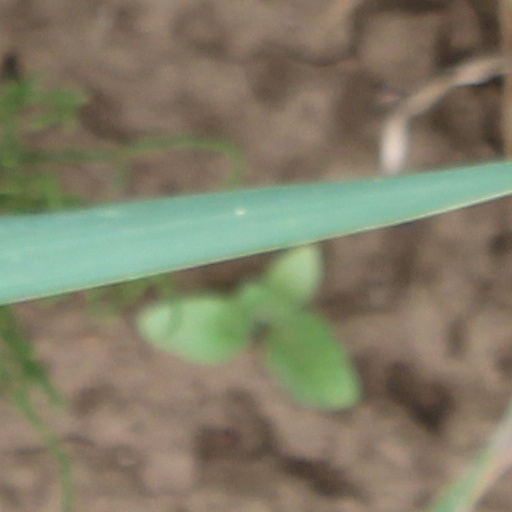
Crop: wheat